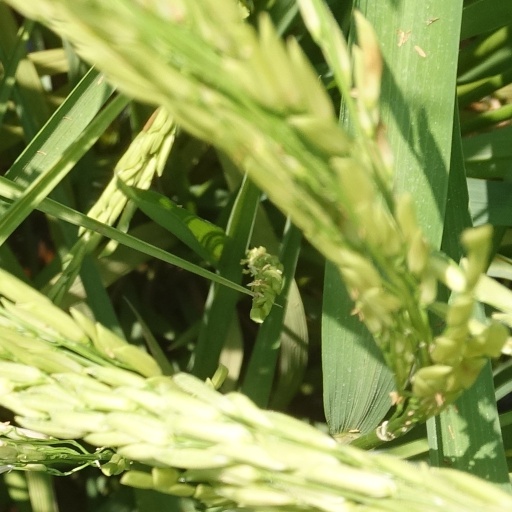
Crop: rice